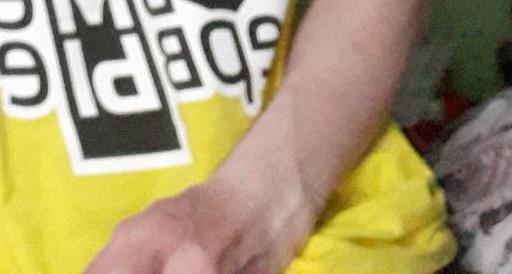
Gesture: no_gesture